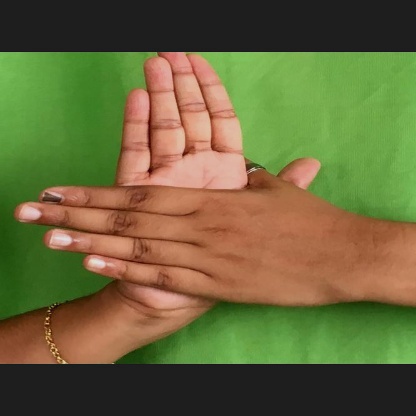
Mudra: Chakra